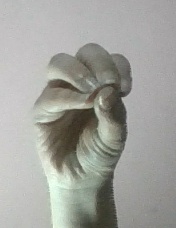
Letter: ha